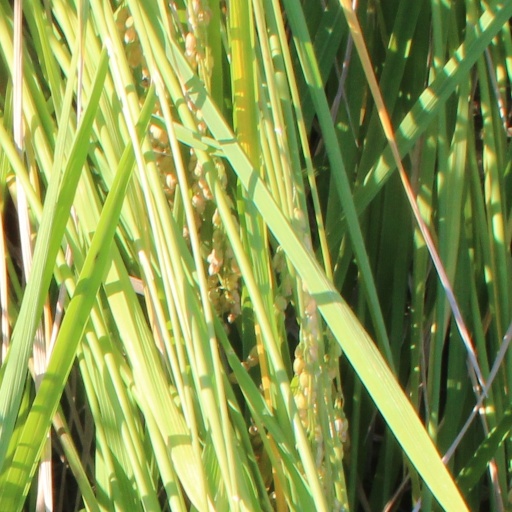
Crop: rice